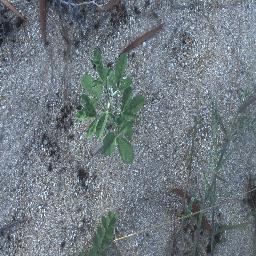
Label: negative